Hawaii (horse)

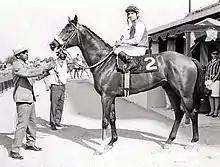

Hawaii (1964–1990) was a South African-bred Thoroughbred racehorse who was a Champion at age two and three (Southern Hemisphere) in South Africa after which he was sent to race in the United States by owner Charles W. Engelhard, Jr. where he was voted the 1969 American Champion Turf Horse honors, upstaging Fort Marcy who was American Grass Champion or co-Champion in 1967, 1968 and 1970. Among his wins in the United States was a track record setting performance in the mile-and-a-half Man o' War Stakes on turf at Belmont Park. In South Africa he remains the only racehorse to have won all three Guineas staged in Durban, Cape Town and Johannesburg. The Hawaii Stakes (Grade 2) run over 7 furlongs every first Saturday of March at Turffontein Racecourse in Johannesburg, South Africa is named after him.